Jean de Vignay

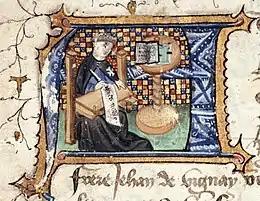
Jean, erroneously depicted as a Knight Hospitaller, working on his "Livre des eschez"

Jean de Vignay (c. 1282/1285 – c. 1350) was a French monk and translator. He translated from Latin into Old French for the French court, and his works survive in many illuminated manuscripts. They include two military manuals, a book on chess, parts of the New Testament, a travelogue and a chronicle.